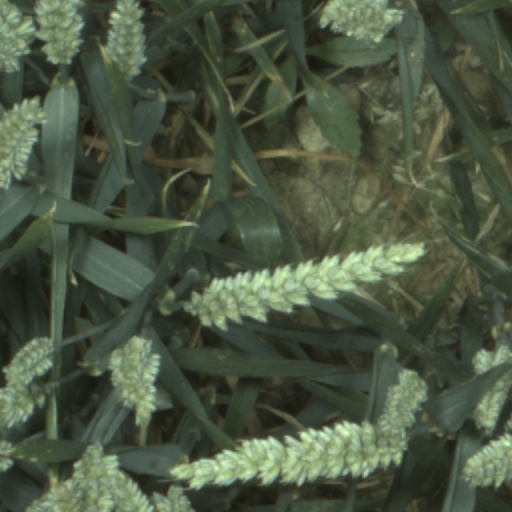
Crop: wheat